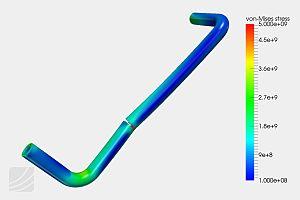
SimScale est une plateforme d'ingénierie assistée par ordinateur basée sur le cloud. SimScale a été développé par SimScale GmbH, et permet des simulations structurelles, fluides, particulaires, on cloud sans besoin d’un outil informatique performant. Le backend de la plateforme utilise des codes open source :